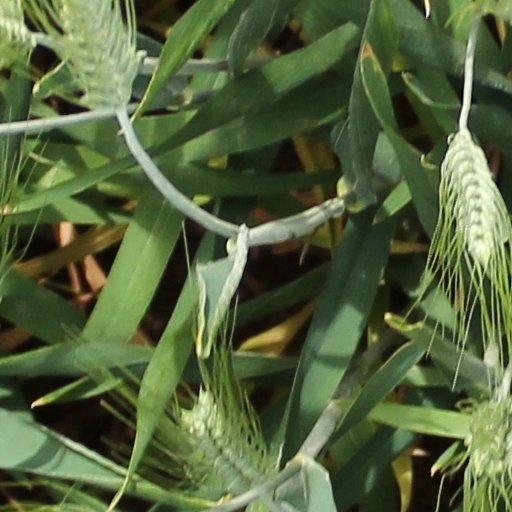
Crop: wheat